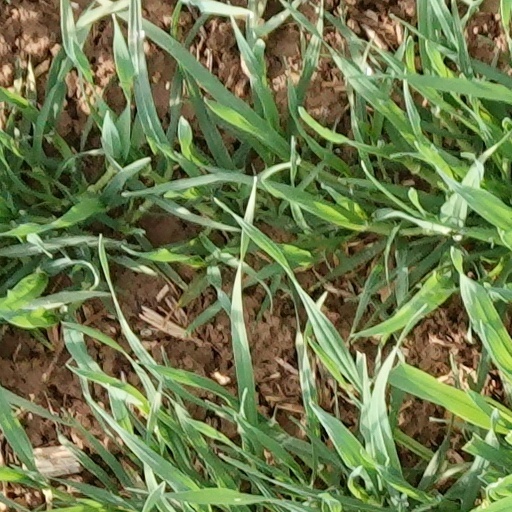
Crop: wheat